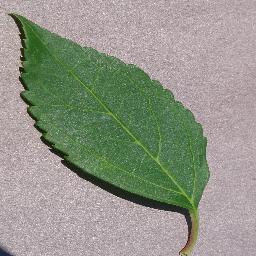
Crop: cherry
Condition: (including_sour)_healthy